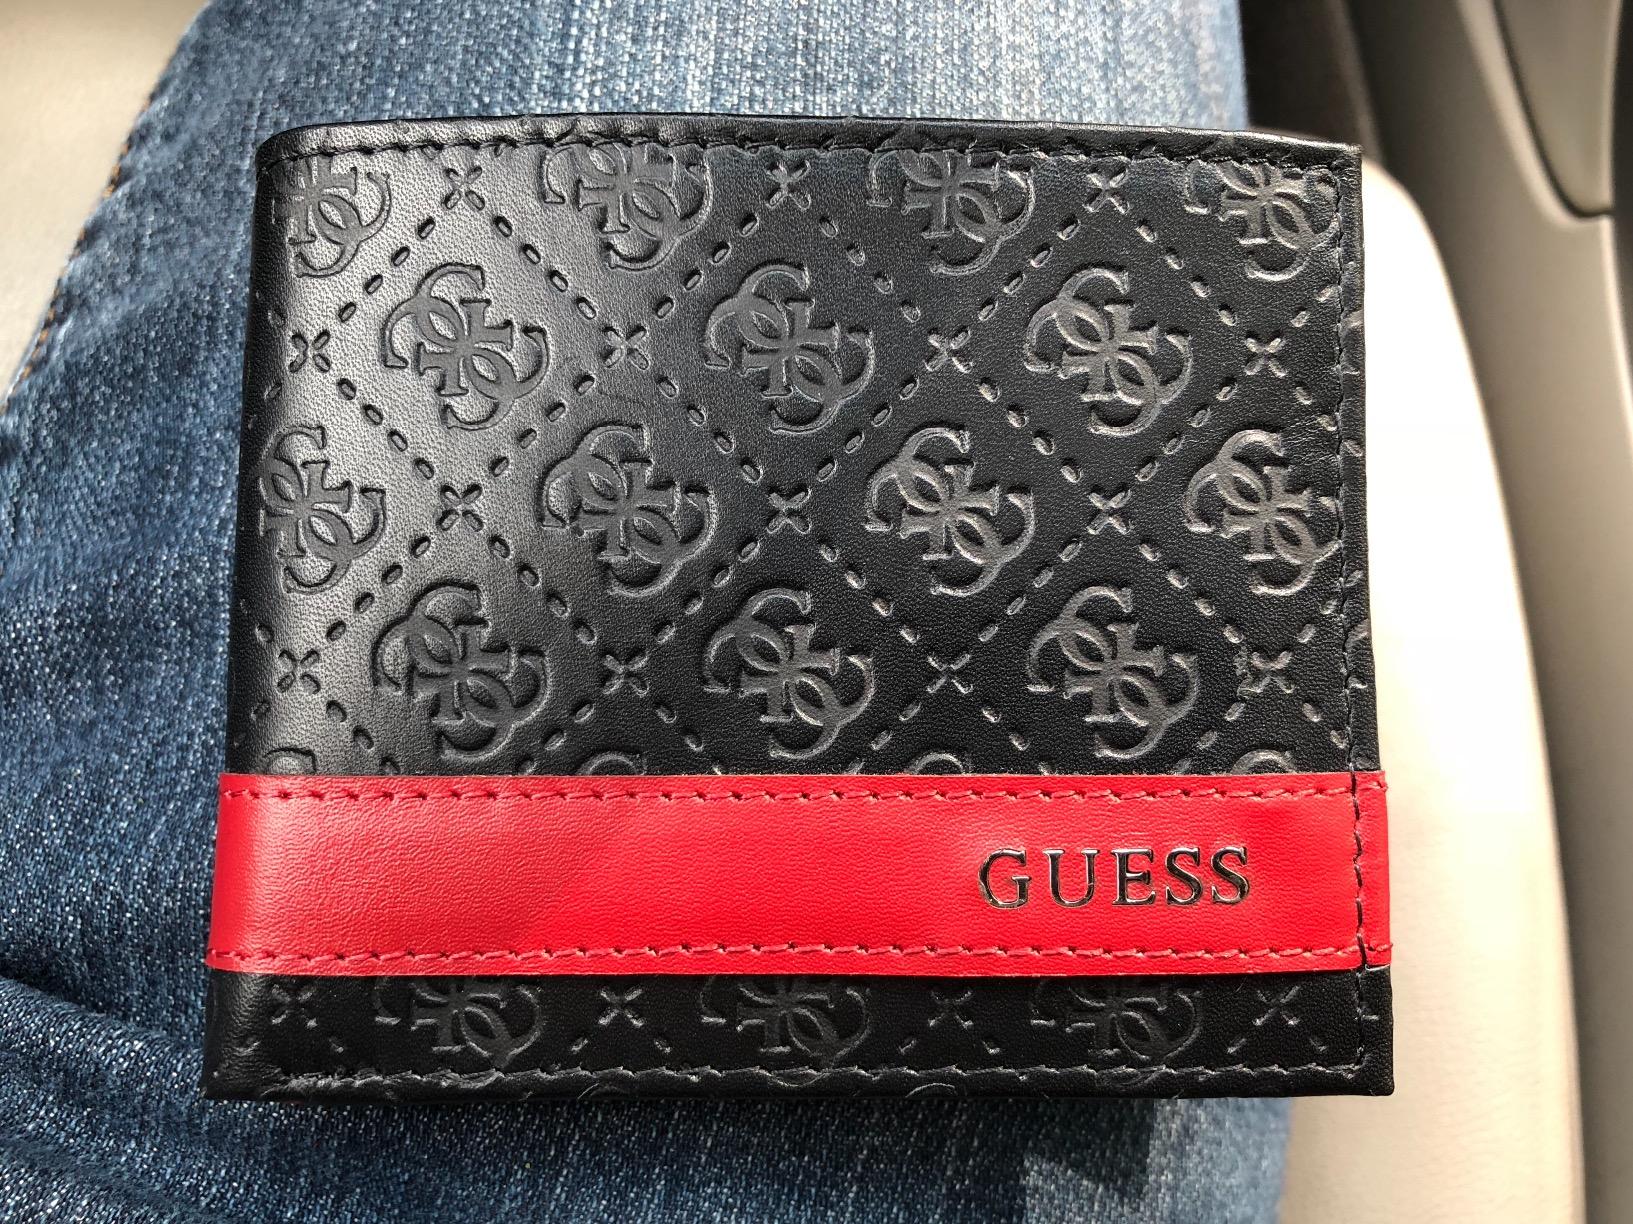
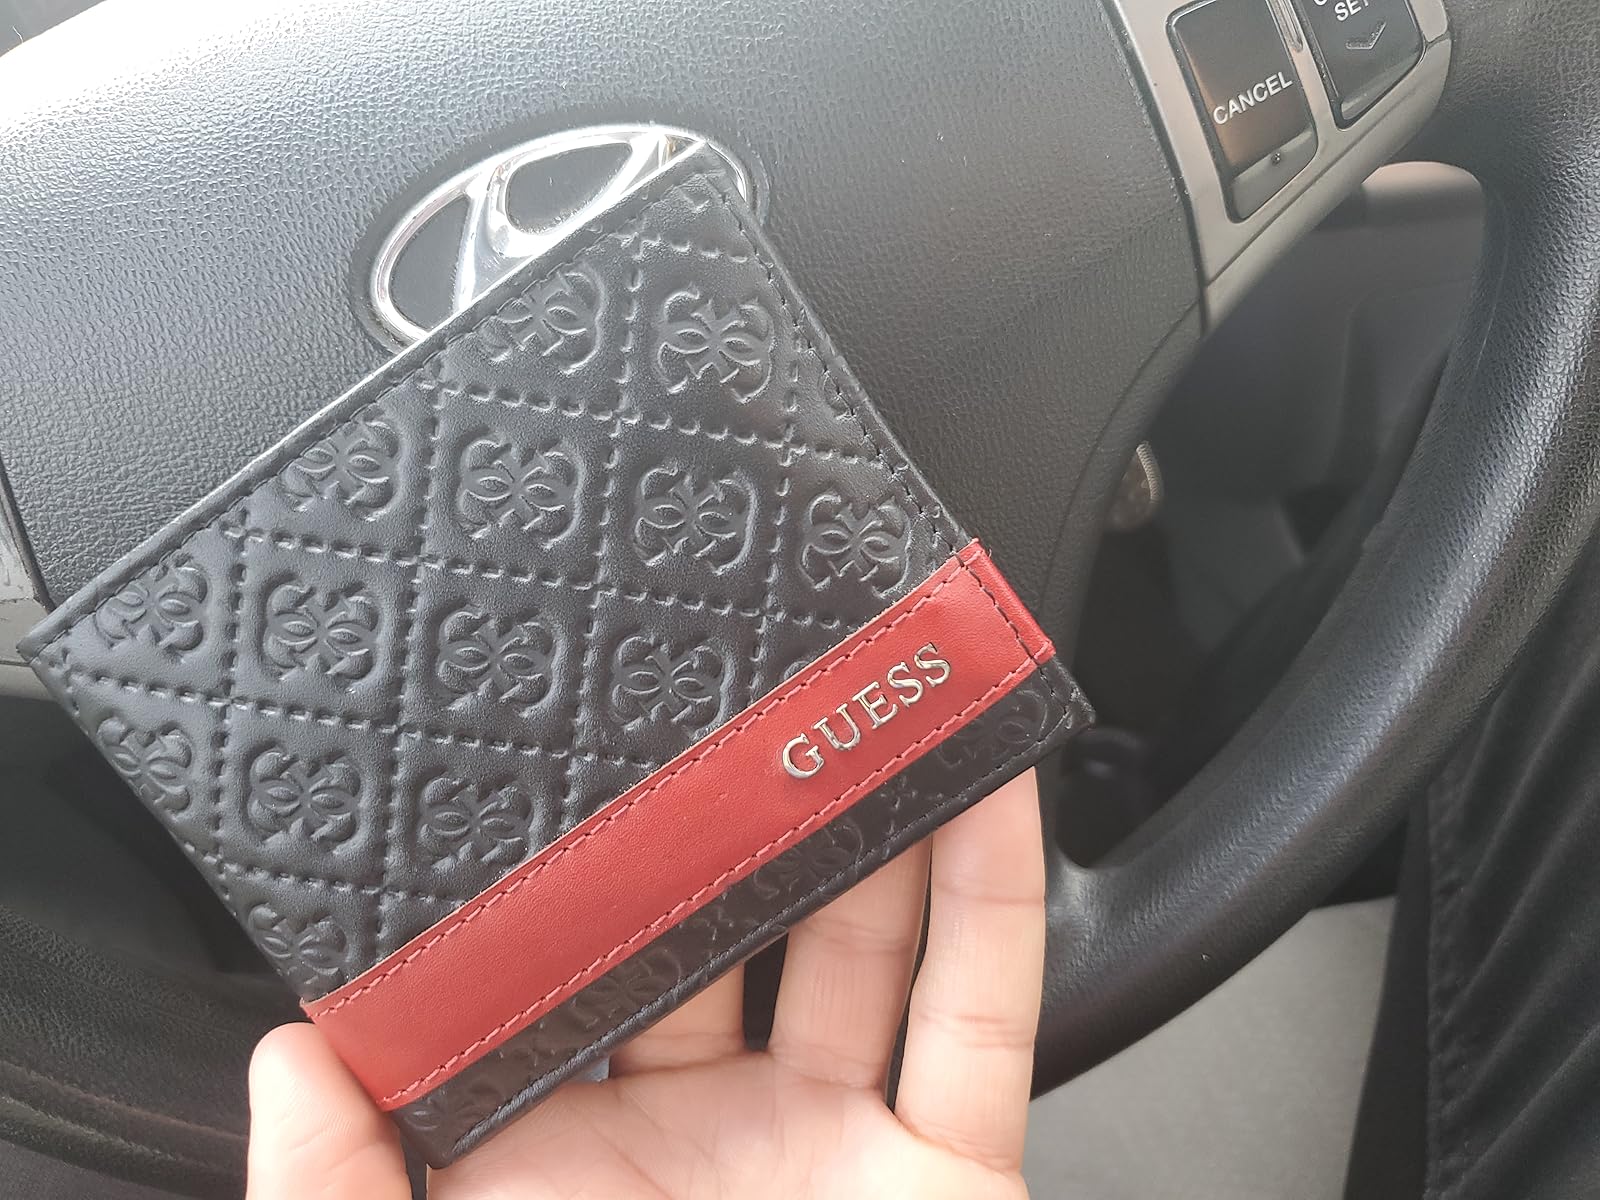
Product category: accessories_wallet
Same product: yes